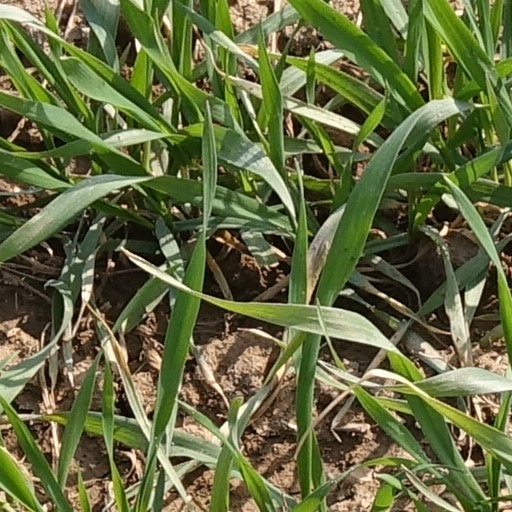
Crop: wheat